South Mission Beach

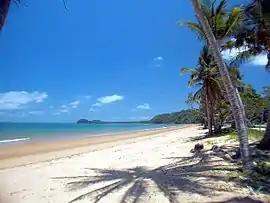
South Mission Beach looking south towards Lugger Bay, 2004

South Mission Beach is a coastal town and locality in the Cassowary Coast Region, Queensland, Australia. In the , the locality of South Mission Beach had a population of 968 people.